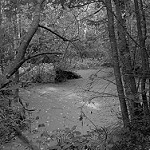
Label: B & W